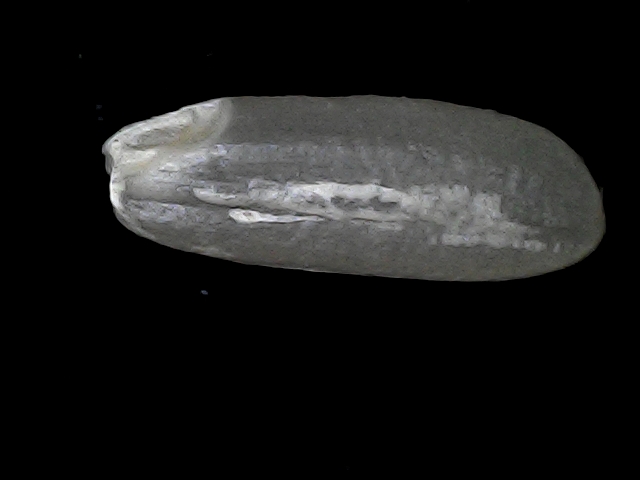
Rice variety: BD30